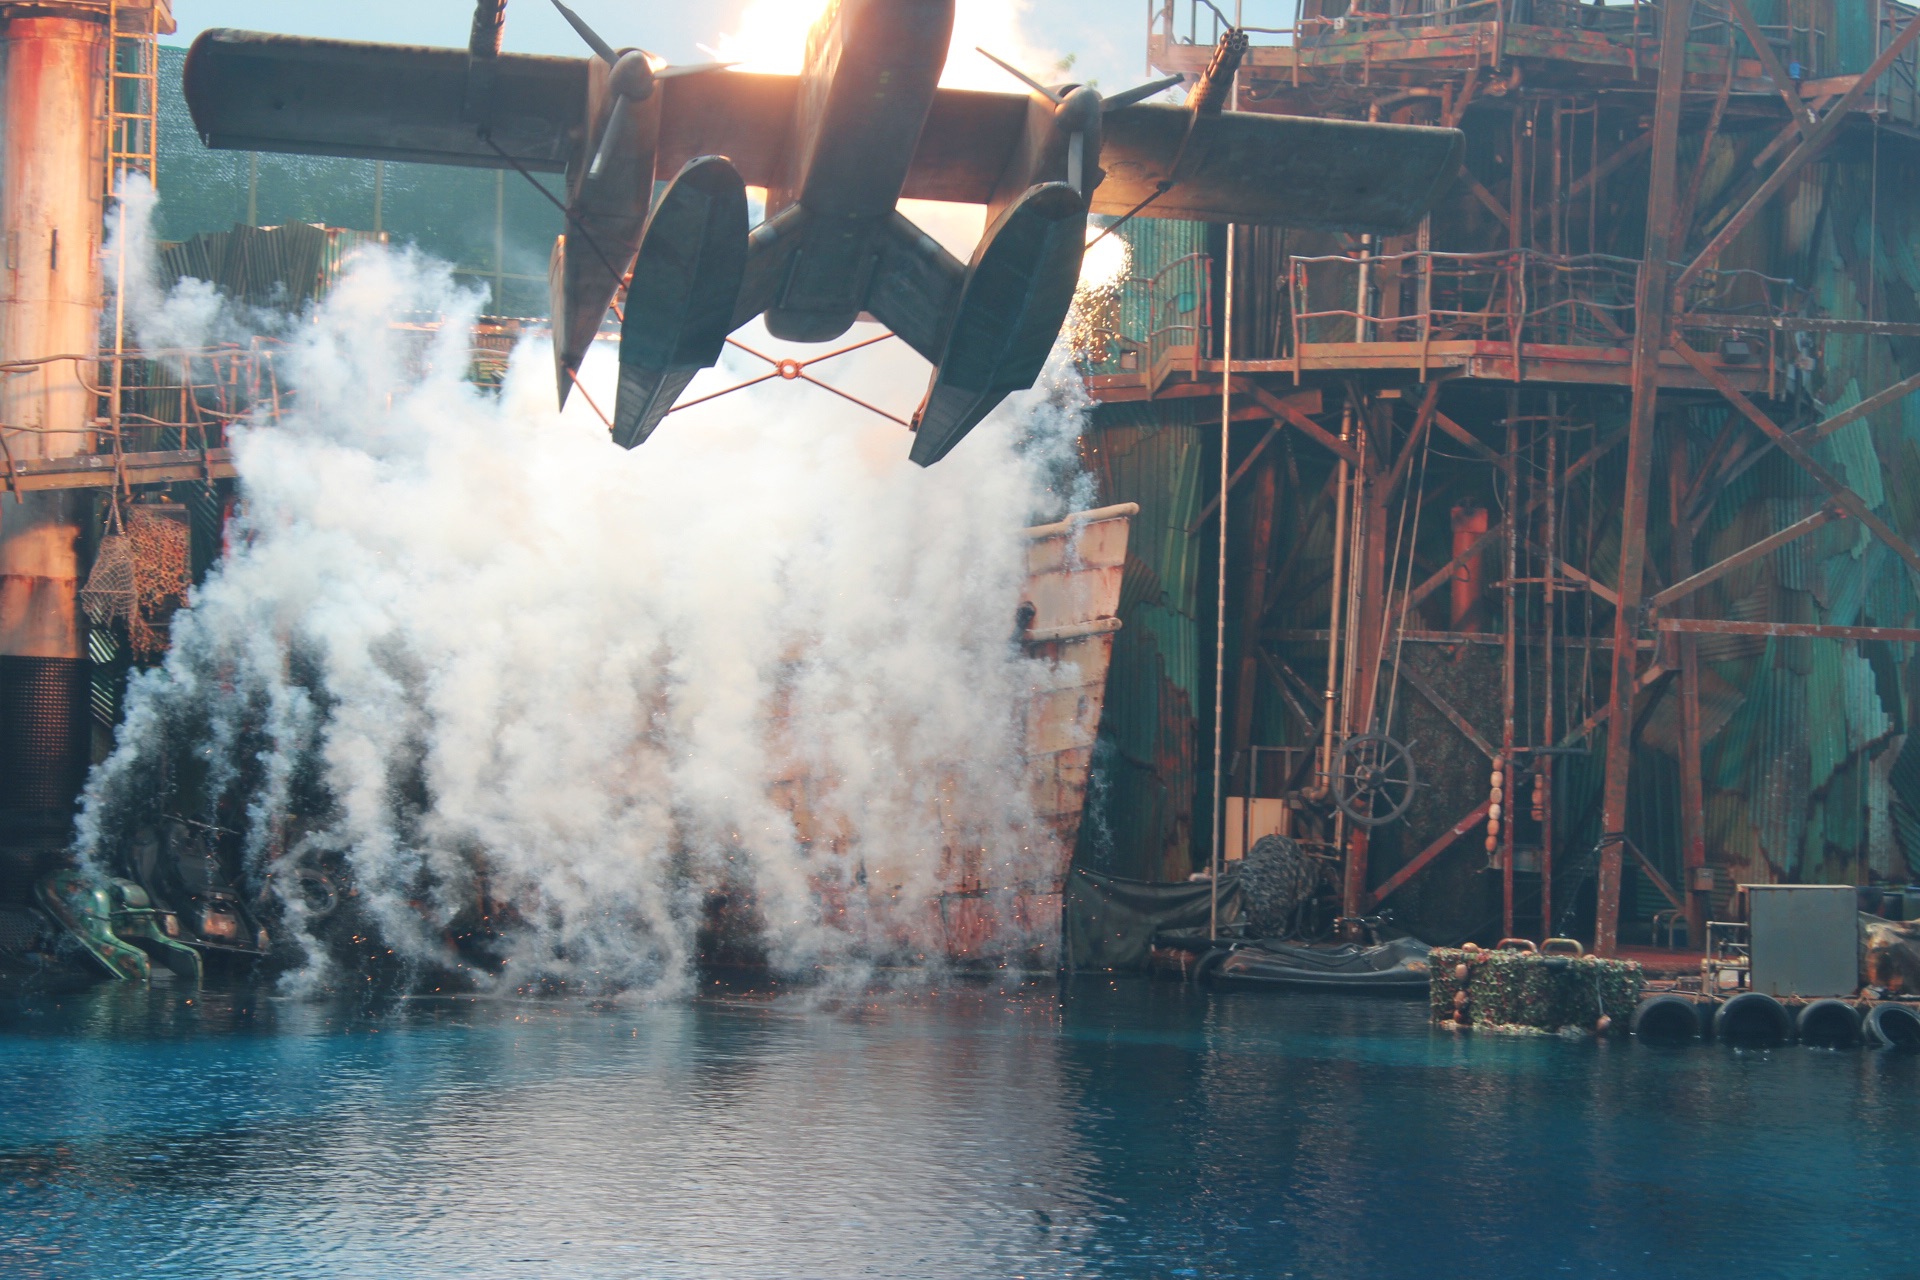
reflection, vehicle, amusement park, atmosphere of earth